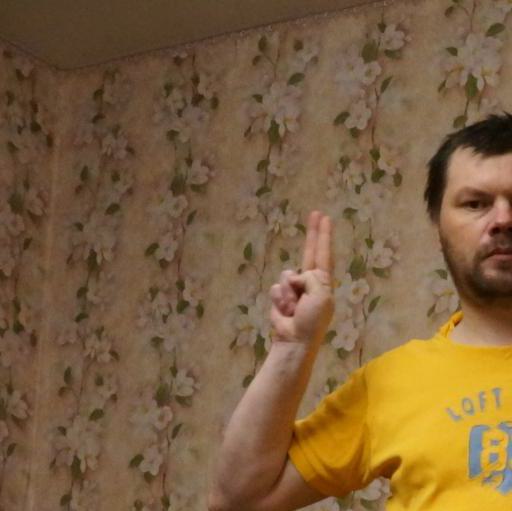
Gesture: two_up